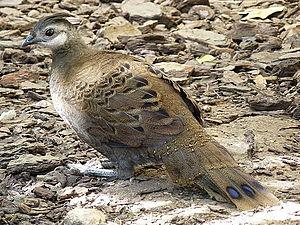
éperonnier napoléon (Polyplectron napoleonis), femelle, au zoo de Lisbonne. Portugal
L'Éperonnier napoléon est une espèce d'oiseaux de la famille des Phasianidés. Ce faisan d'environ 50 cm est endémique des forêts du sud des Philippines.